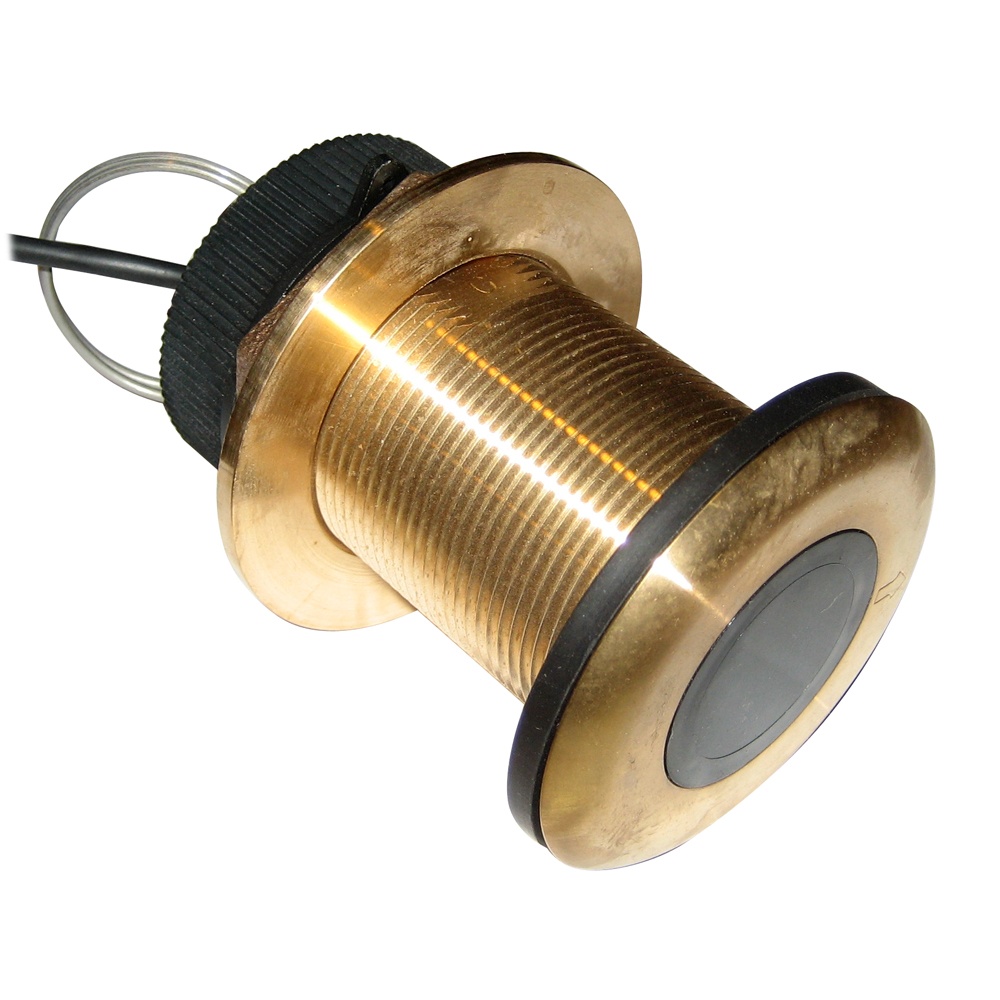
Raymarine M78717 Retractable Transducer [M78717]
Bronze retractable Depth transducer. Frequency - 200 kHz Specifications: Temperature: No Speed Included: No Mounting Style: Thru-Hull Chirp: No Cable Length (Feet): 45' Box Dimensions: 4"H x 6"W x 8"L WT: 3.3 lbs UPC: 000000140850
Brand: Raymarine
Category: Electronics > Marine Electronics > Fish Finders